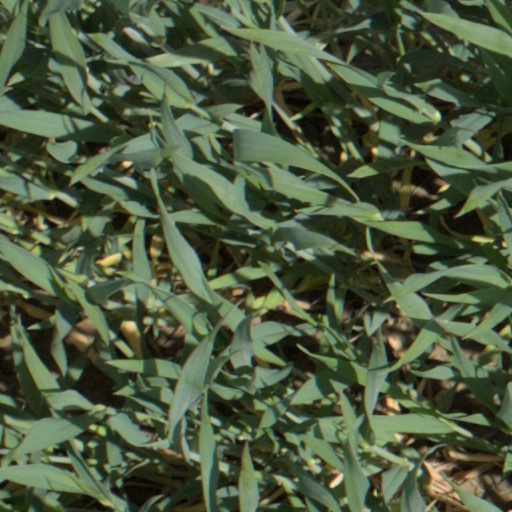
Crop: wheat